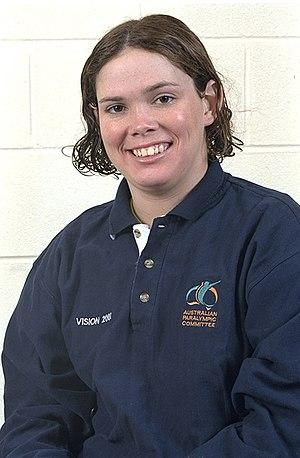
Amanda Fraser est une athlète et nageuse handisport australienne. Elle est atteinte de paralysie cérébrale et concourt dans la catégorie F37 pour les handicapés physiques. Participant aux Jeux paralympiques d'été de 2000, 2004 et 2008, elle remporte deux médailles d'argent et deux de bronze. Aux championnats de 2006, elle établit un nouveau record du monde en lancer de disque et est nommée Athlète féminine de l'année Telstra 2006 par Athletics Australia. Fraser travaille maintenant comme entraîneuse personnel. Elle pense qu'il est important que les femmes se sentent autonome et elle souhaite les aider à développer leur force mentale et physique.